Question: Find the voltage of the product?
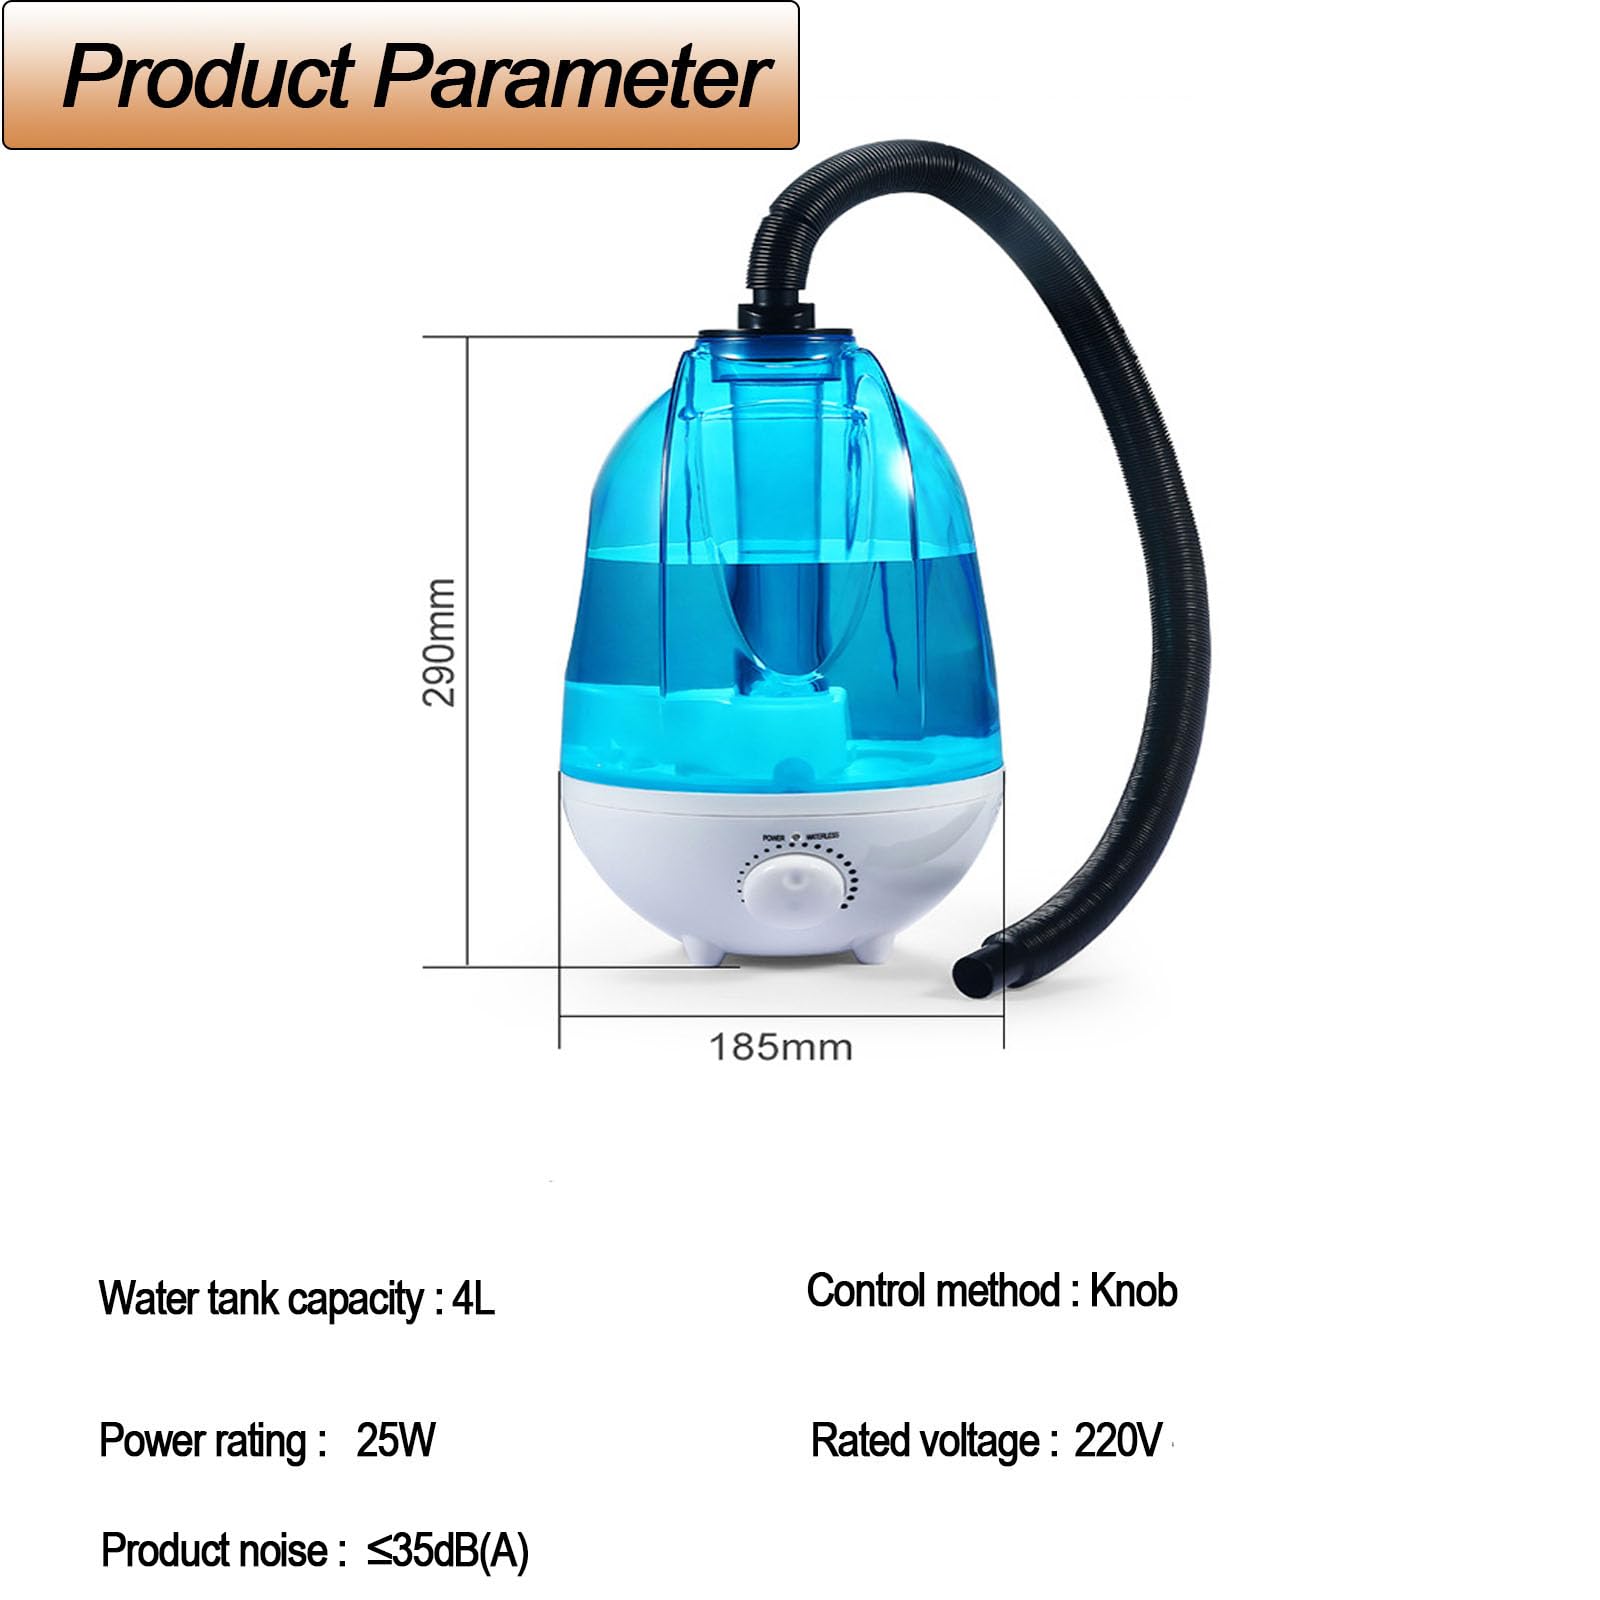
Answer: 220.0 volt